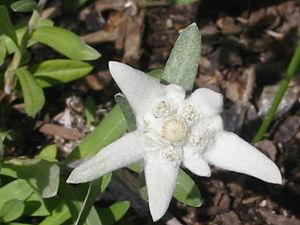
Edelweiss dans la vallée de Chamonix, 2006.
Ossau-iraty est l'appellation d'origine d'un fromage français de lait de brebis à pâte pressée non cuite fabriqué dans le Pays basque français et le Béarn.